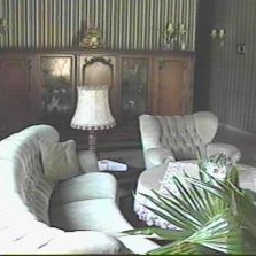
Room type: livingroom